Battle of Scarrifholis

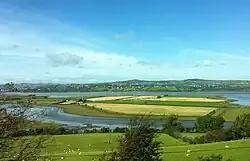
River Swilly, at Letterkenny

The Battle of Scarrifholis, also spelt Scariffhollis was fought on 21 June 1650, near Letterkenny in County Donegal during the Cromwellian conquest of Ireland. A force loyal to the Commonwealth of England under Charles Coote defeated the Catholic Ulster Army, commanded by Heber MacMahon, Roman Catholic Bishop of Clogher.